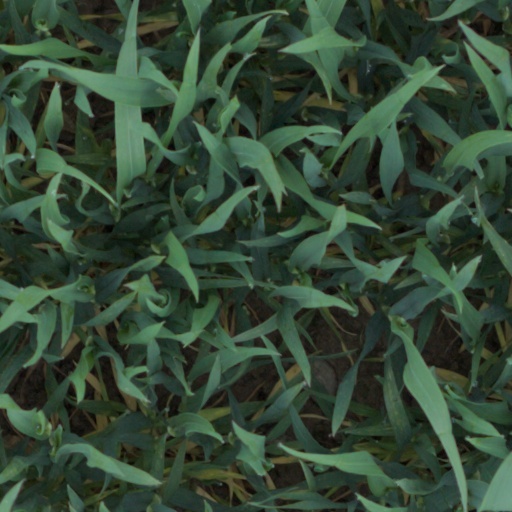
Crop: wheat